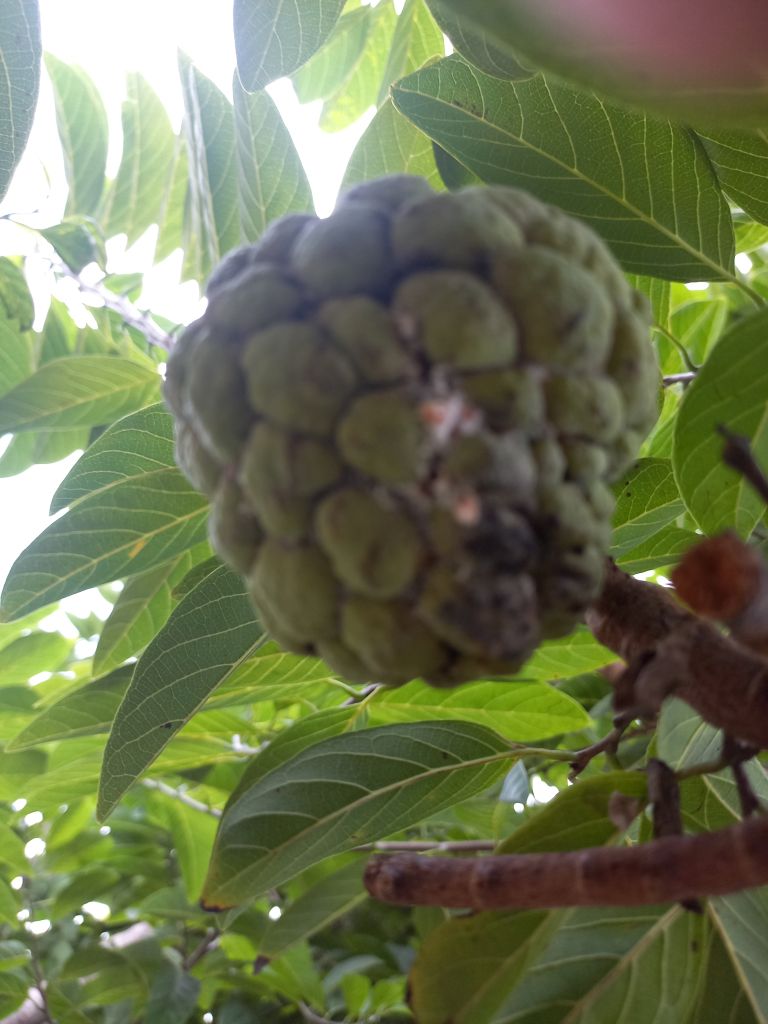
Disease label: Mealy Bug